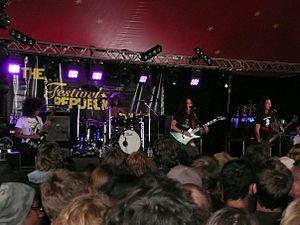
Black Tide est un groupe de metalcore américain, originaire de Miami, en Floride. Formé en 2004, le groupe comprenait Gabriel « Weeman » Garcia à la guitare solo et au chant, Austin Diaz à la guitare rythmique, et Cody Paige.